60th Academy Awards

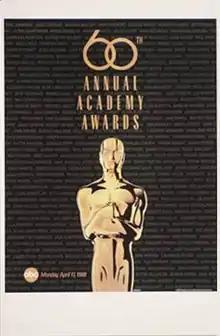
Official poster

The 60th Academy Awards ceremony, presented by the Academy of Motion Picture Arts and Sciences (AMPAS), took place on April 11, 1988, at the Shrine Auditorium in Los Angeles beginning at 6:00 p.m. PDT. During the ceremony, AMPAS presented Academy Awards (commonly referred to as Oscars) in 22 categories honoring films released in 1987. The ceremony, televised in the United States by ABC, was produced by Samuel Goldwyn Jr. and directed by Marty Pasetta. Actor Chevy Chase hosted the show for the second consecutive year. Two weeks earlier, in a ceremony held at the Beverly Hilton in Beverly Hills, California, on March 27, the Academy Awards for Technical Achievement were presented by host Shirley Jones.